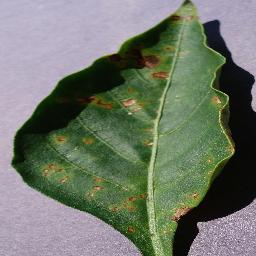
Label: Pepper,_bell___Bacterial_spot